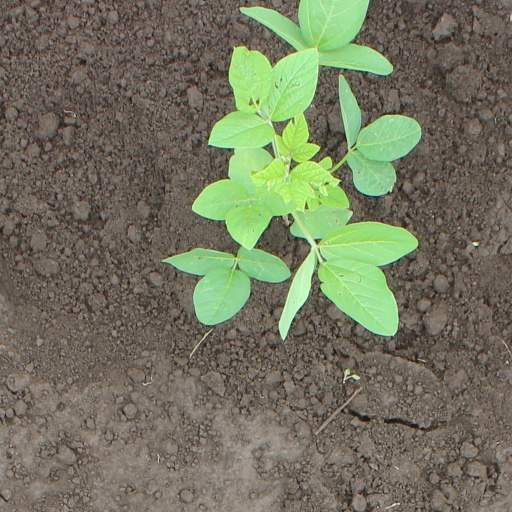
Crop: soybean